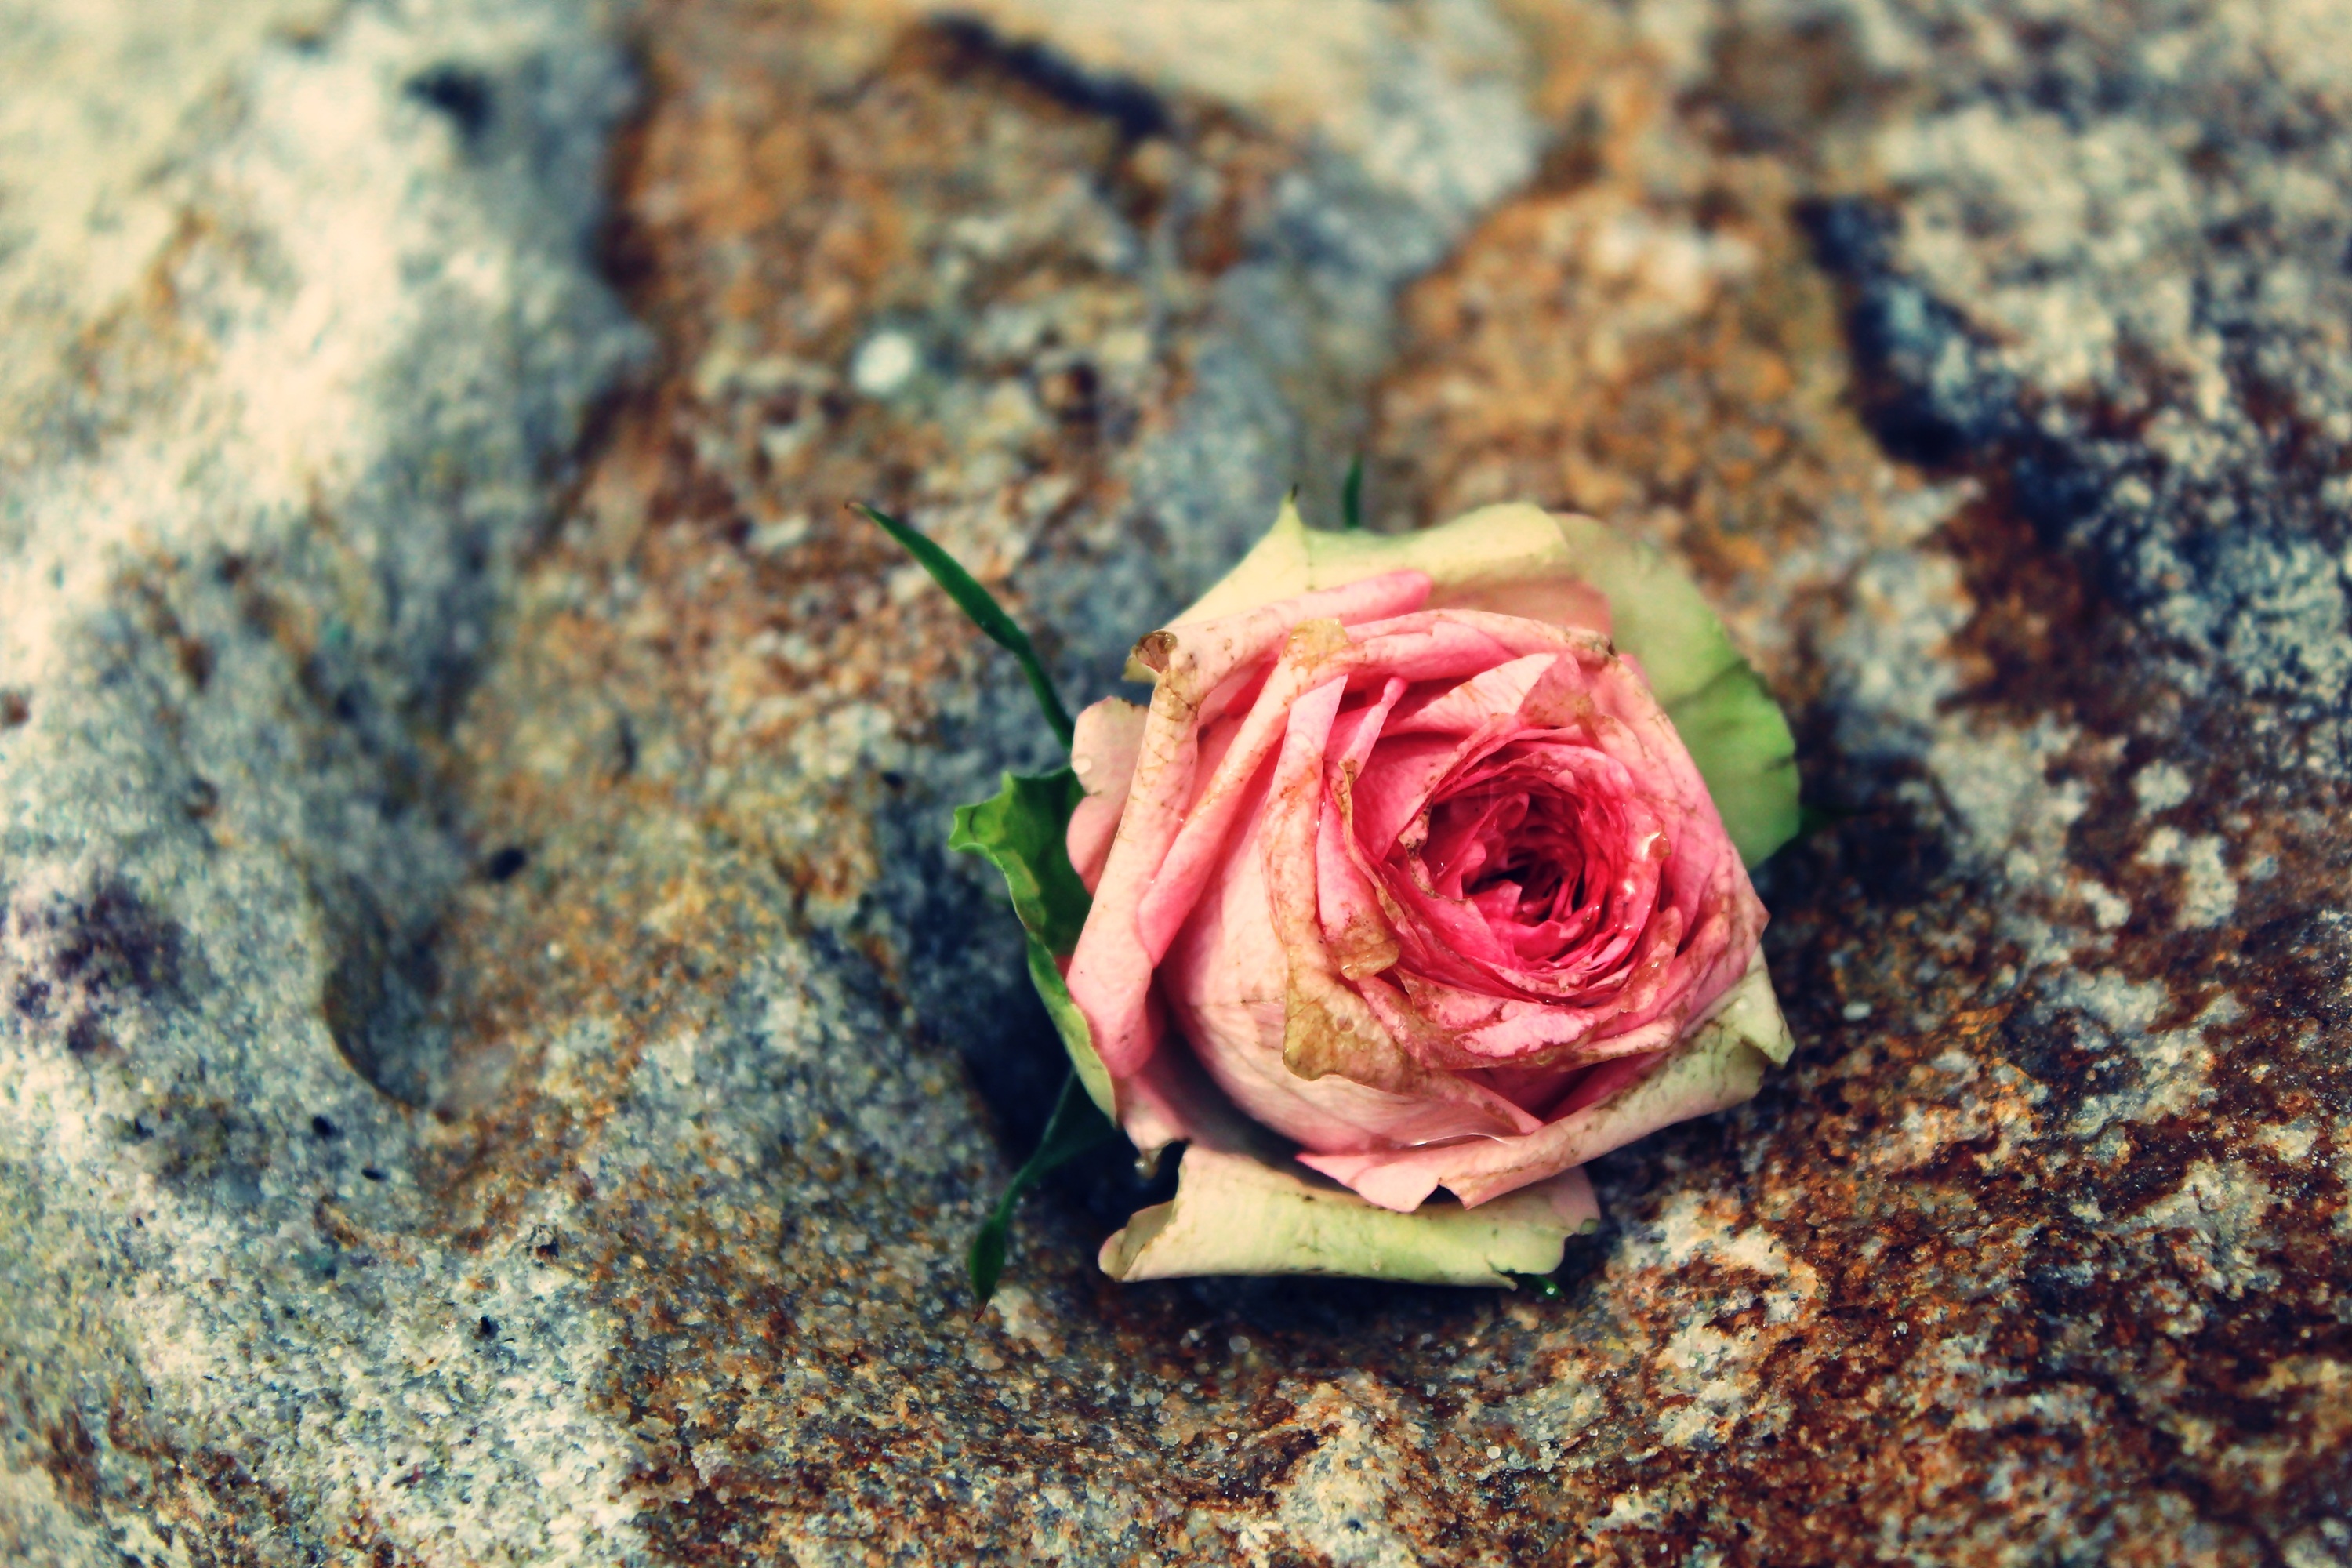
nature, blossom, plant, leaf, flower, petal, bloom, stone, rose, decoration, red, pink, close, flora, deco, close up, background, decorative, pink rose, pink flower, macro photography, rose flower, flowering plant, rose family, land plant